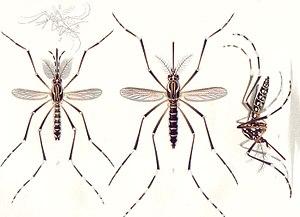
Aedes aegypti est une espèce d'insectes diptères, un moustique qui est le vecteur principal de la dengue, de l'infection à virus Zika, du chikungunya et de la fièvre jaune.